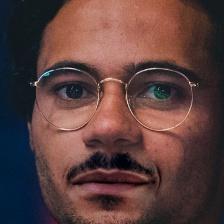
Label: faces